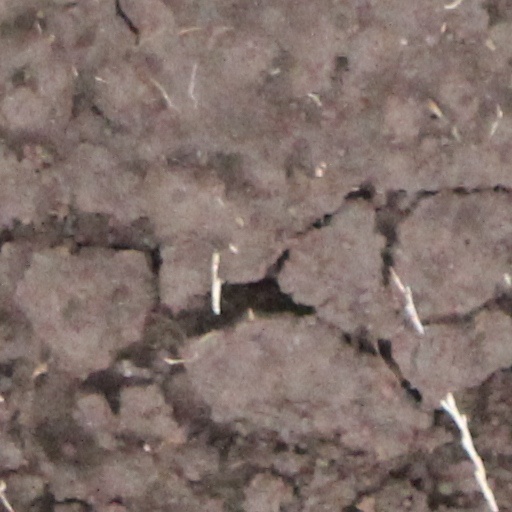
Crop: wheat